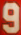
Number: 9